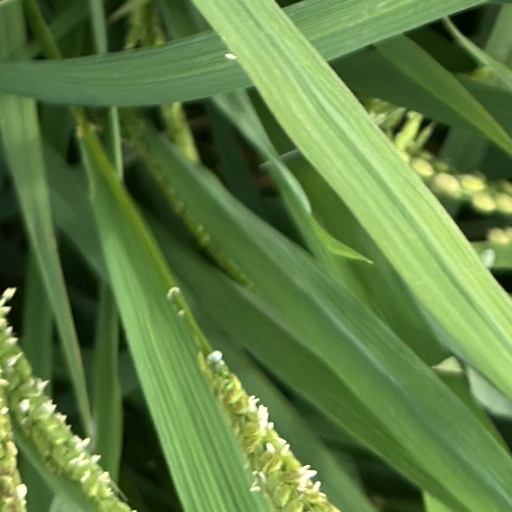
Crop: rice